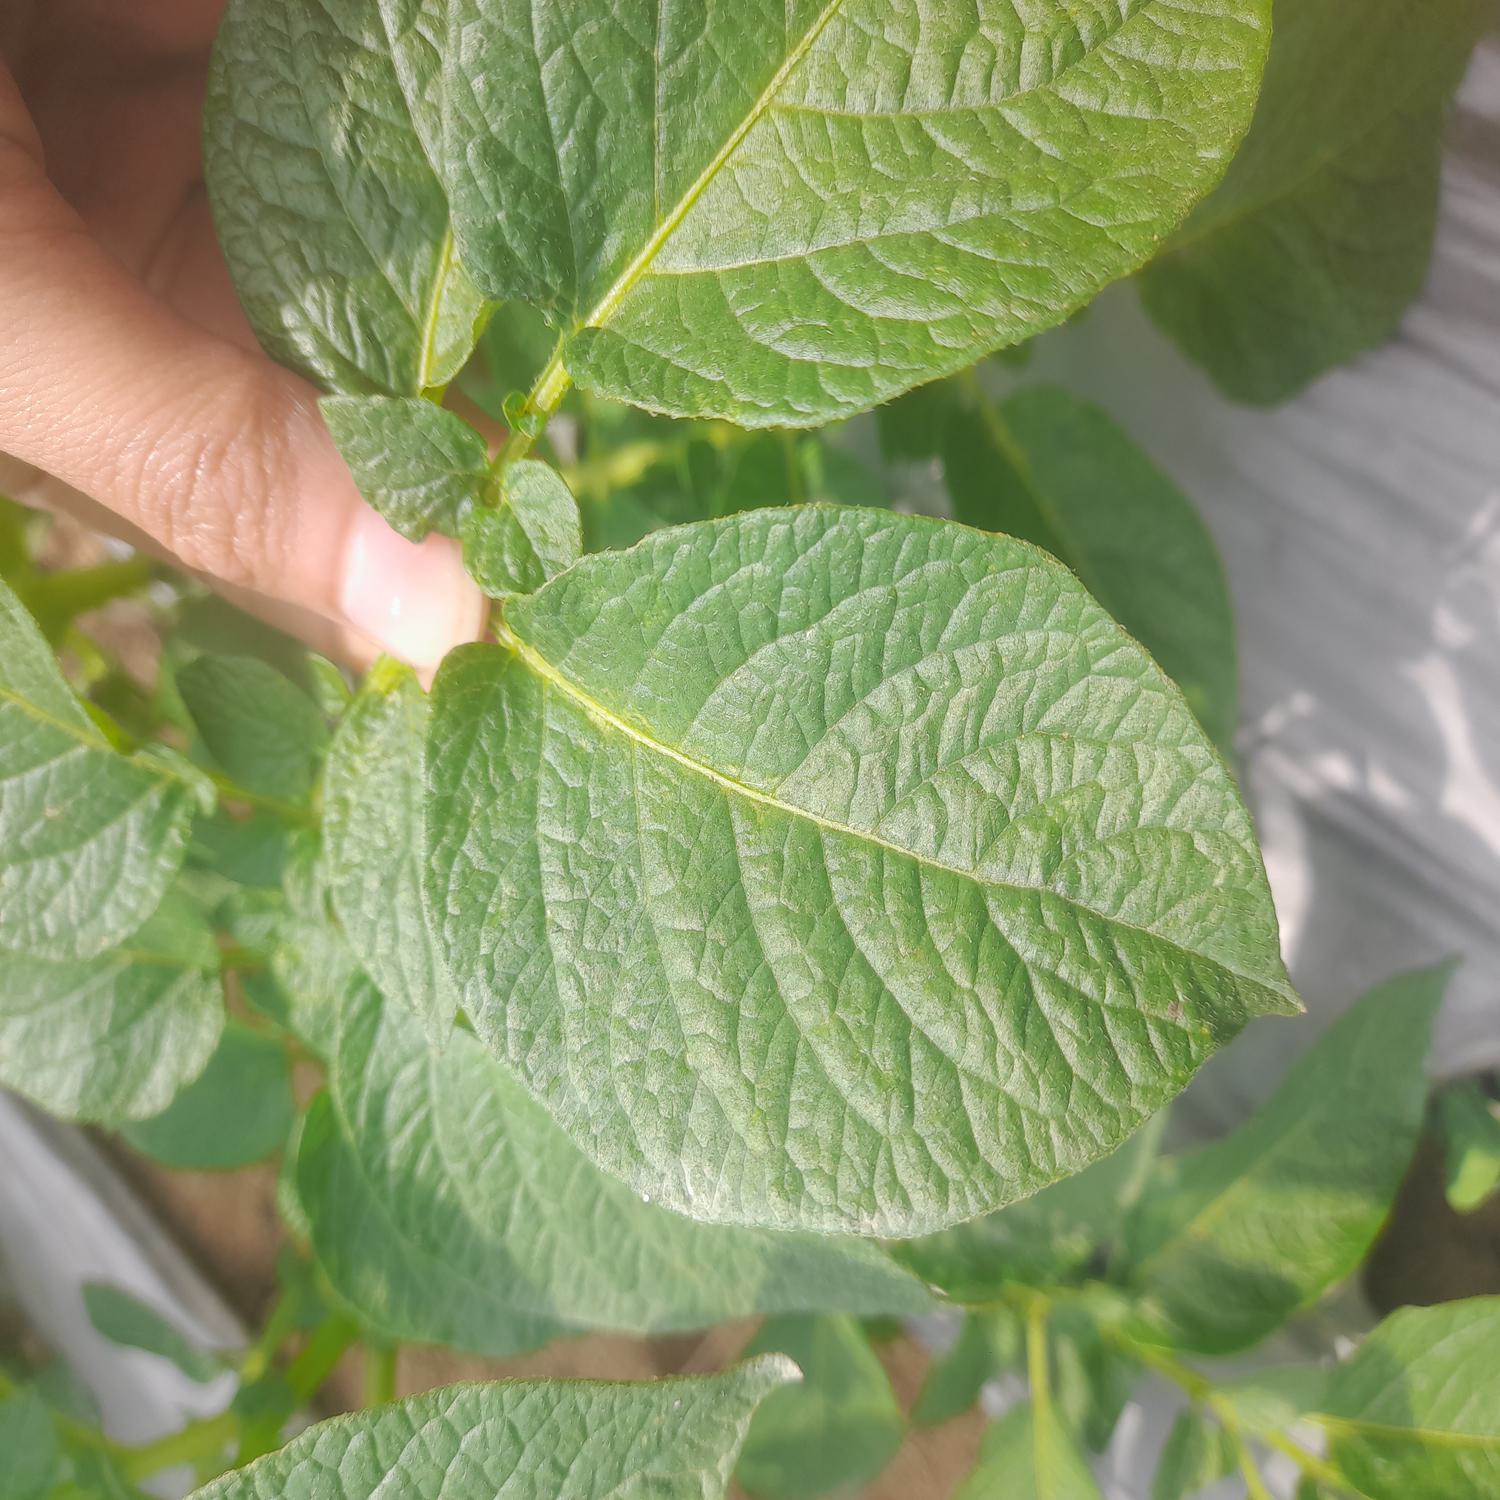
Etiqueta: Sana